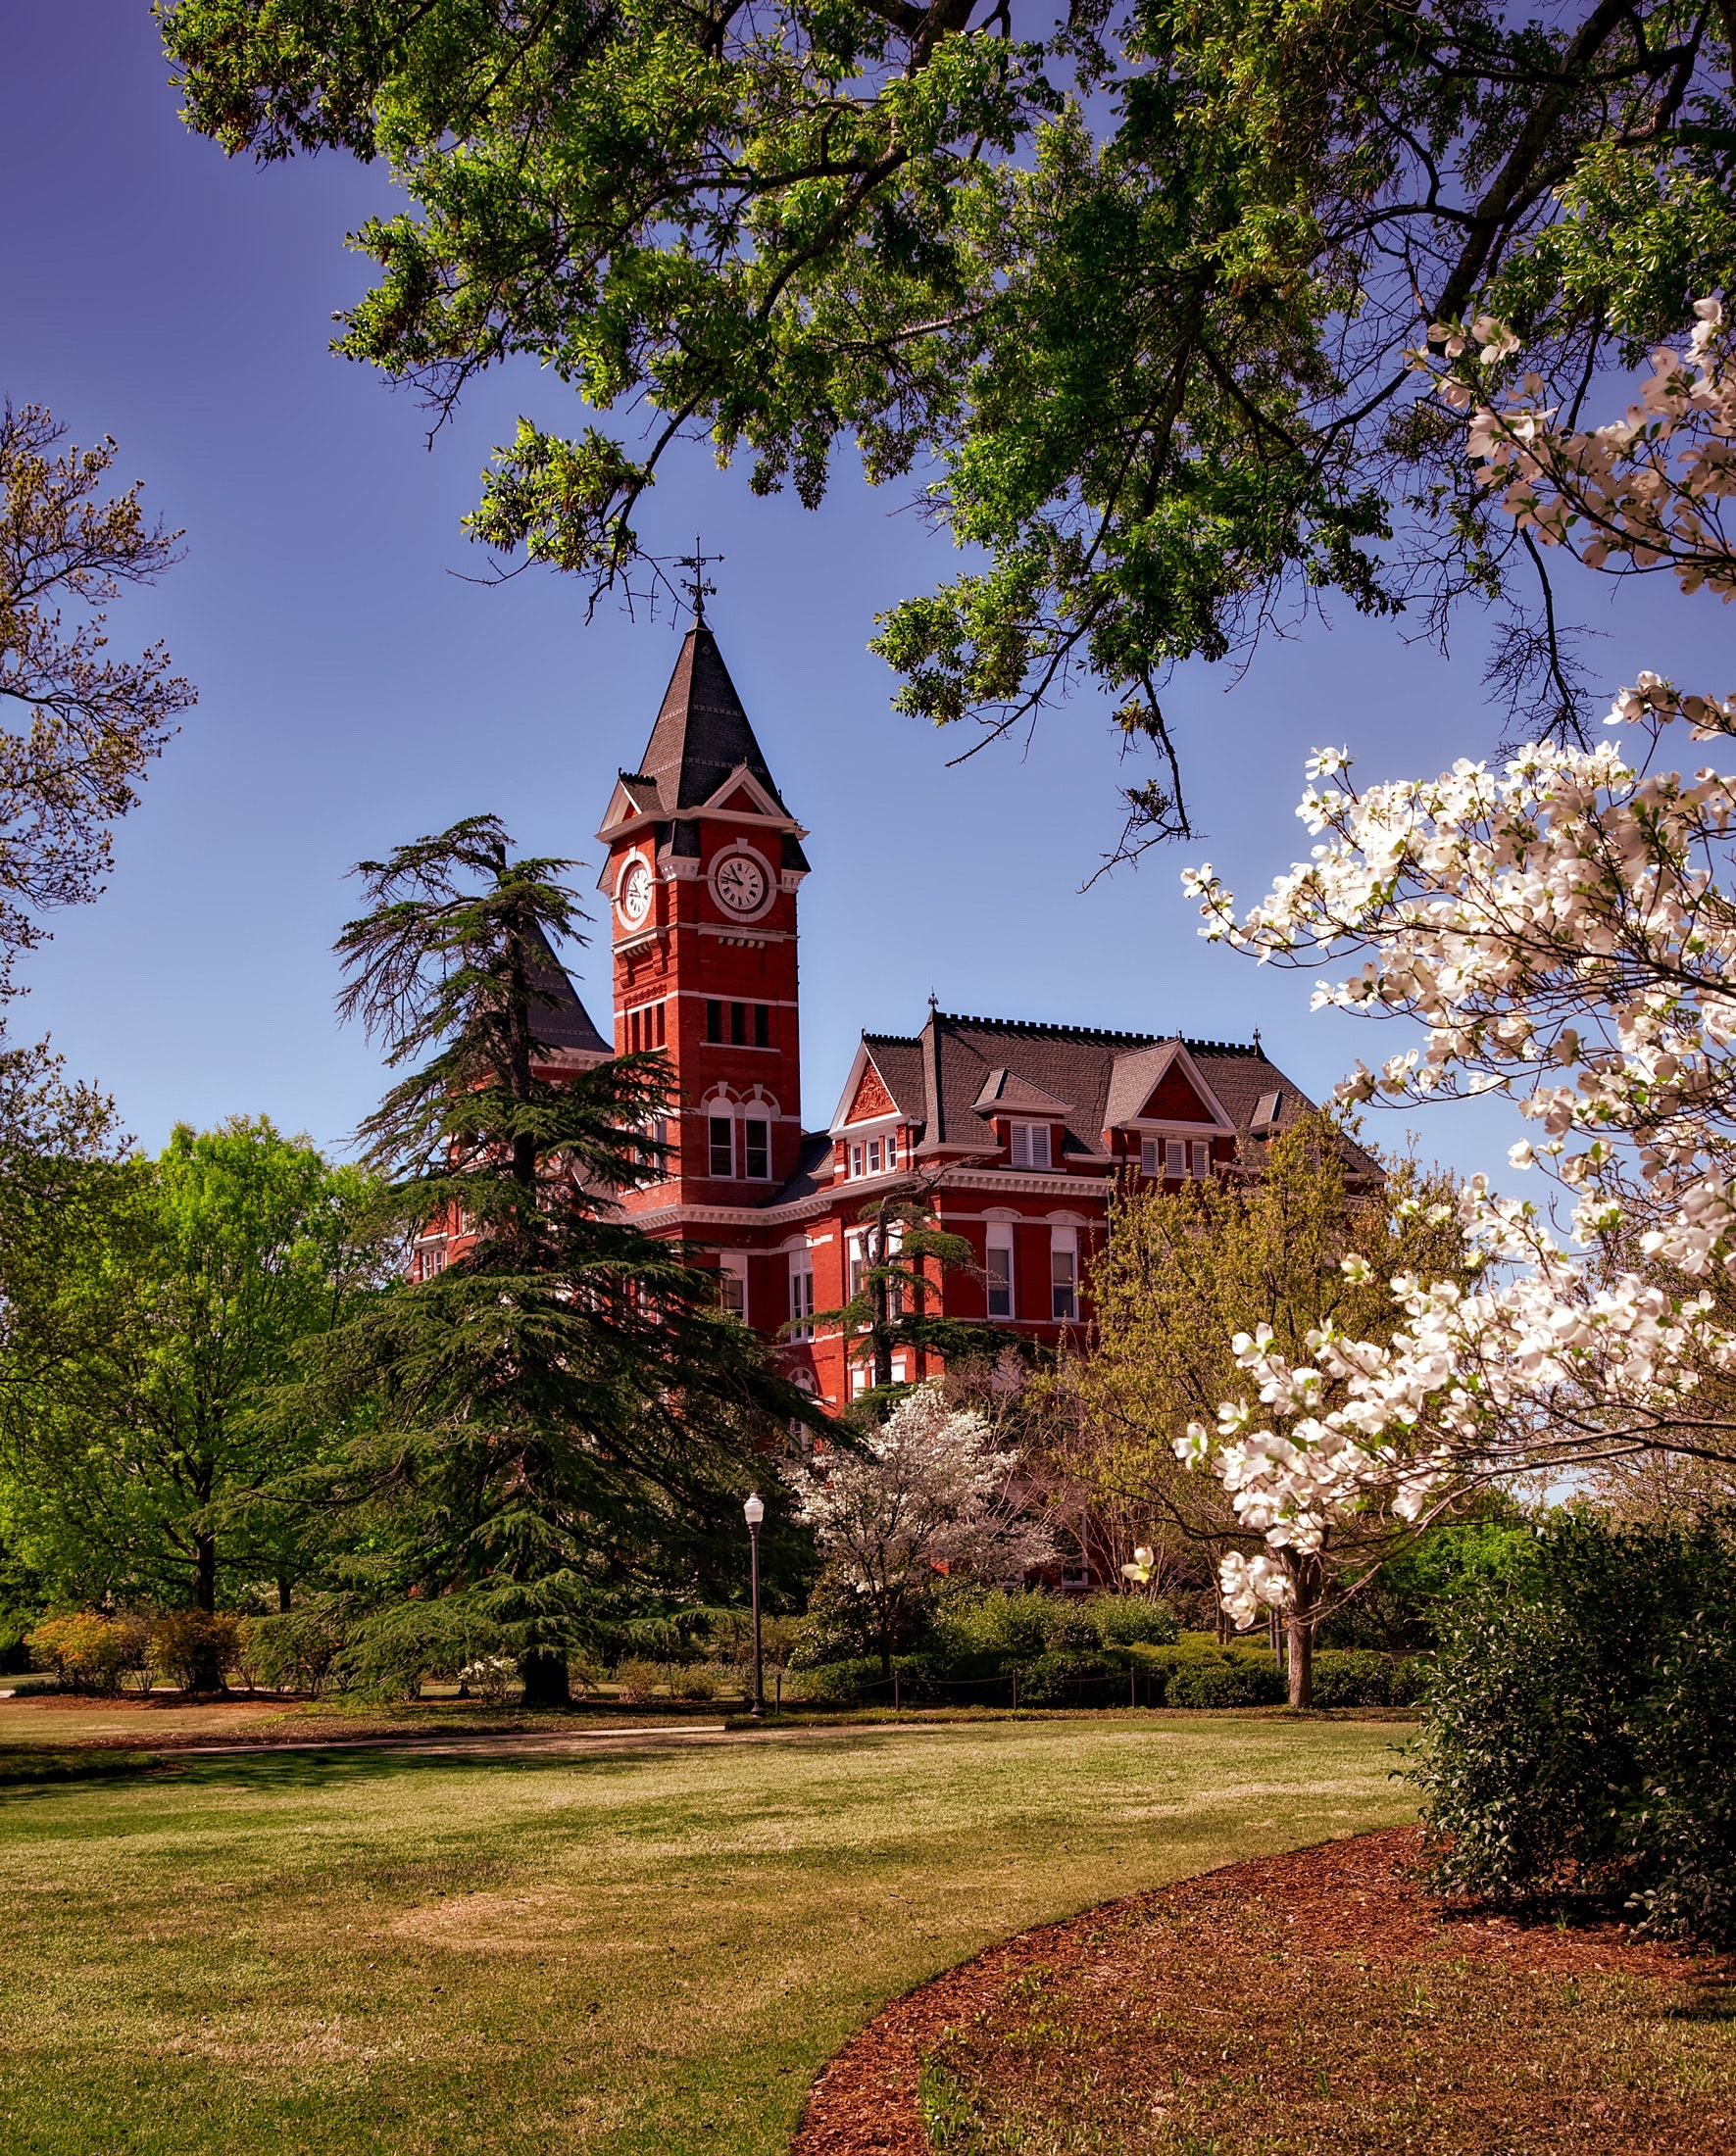
tree, landmark, sky, architecture, property, building, house, spring, town, grass, woody plant, plant, estate, home, city, church, steeple, real estate, chateau, college, lawn, cloud, stately home, campus, mansion, facade, leisure, manor house, historic house, residential area, spire, tower, tourism, autumn, landscaping